Dunnerdale Fells

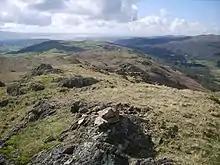
Dunnerdale Fells, looking towards the coast

Dunnerdale Fells is an upland area in the English Lake District, between Ulpha and Broughton Mills, Cumbria. It is the subject of a chapter of Wainwright's book "The Outlying Fells of Lakeland". Wainwright's route starts from a minor road on the west of the fell, in the valley of the River Duddon, to reach a cairned summit at , and returns on the same route for part of the way before making a small anticlockwise loop. He mentions "the feature of most interest being a remarkable profusion of ancient cairns".